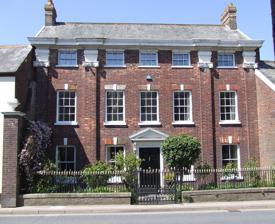
Building: Palmer House, Great Torrington
Country: United Kingdom
Year built: 1752
Palmer House, Great Torrington, Devon. in 2013 Stained glass in Palmer House, Great Torrington, showing arms of John Palmer [ nb 1 ] Palmer House is a grade II* listed Georgian residence built in 1752 in the town of Great Torrington , North Devon , England. It is notable as it retains many original features, including fine ornate plaster ceilings, marble and carved fireplaces, mahogany doors and a fine balustraded staircase. History Palmer House was built in 1752 by John Palmer, three times Mayor of Great Torrington and husband of Mary Reynolds , the author of Devonshire Dialogue and eldest sister of the artist Sir Joshua Reynolds , both brought up at Plympton in South Devon, who painted the portraits of his Palmer nieces. The house remained in the ownership of the Palmer family until the 1890s. Visitors Many famous people visited and stayed at the house. Sir Joshua Reynolds , brother-in-law of the builder,  was a  regular visitor. Dr. Samuel Johnson , a friend of Sir Joshua Reynolds, stayed at the house in 1762. Admiral Lord Horatio Nelson, who had relatives in the area, is also known to have visited Palmer House. Description The house is a three-storied building with the front facade made of red brick with Ionic pilasters. In the late 18th century a wing was added to the back of the house. A gazebo formerly in the rear garden is now located at Rosemoor Gardens in the same town. The first floor has a plaster ceiling with Palmer arms and Ionic mantel. The Palmer arms are represented in stained glass on the half-landing of the staircase. Nikolaus Pevsner called it the "best house in town". It has also been described as "a most interesting example of brickwork subordinated to a Palladian treatment of pilasters and cornice". Notes